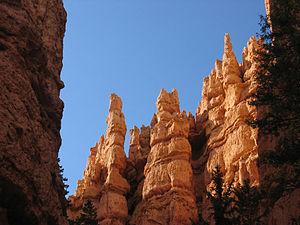
Coucher de soleil sur des hoodoos dans le Bryce Canyon National Park (Utah), aux États-Unis.
Les parcs nationaux des États-Unis, au nombre de 61, sont gérés par le National Park Service, une agence du département de l'Intérieur des États-Unis. Les parcs nationaux sont établis par décision du Congrès des États-Unis. Le premier parc national, Yellowstone, est créé par un décret signé par le président Ulysses S. Grant en 1872 et suivi par les parcs de Sequoia et de Yosemite en 1890. L'acte organique de 1916 créé le National Park Service afin de « conserver les paysages et les objets naturels et historiques et la vie sauvage qui s'y trouvent, ainsi que de permettre d'en profiter d'une manière qui les préserve dans le même état pour les générations futures ». Les parcs nationaux sont en général constitués de milieux naturels très variés situés sur de grandes superficies. Un grand nombre de parcs ont été d'abord protégés en tant que monuments nationaux par le président des États-Unis grâce à l’Antiquities Act, avant d'être nommé parc national par le Congrès. Sept parcs nationaux sont associés à une National Preserve dont six en Alaska.